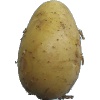
Label: white_potato